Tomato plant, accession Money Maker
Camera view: vertical (180 deg); turntable rotation: 330 degrees
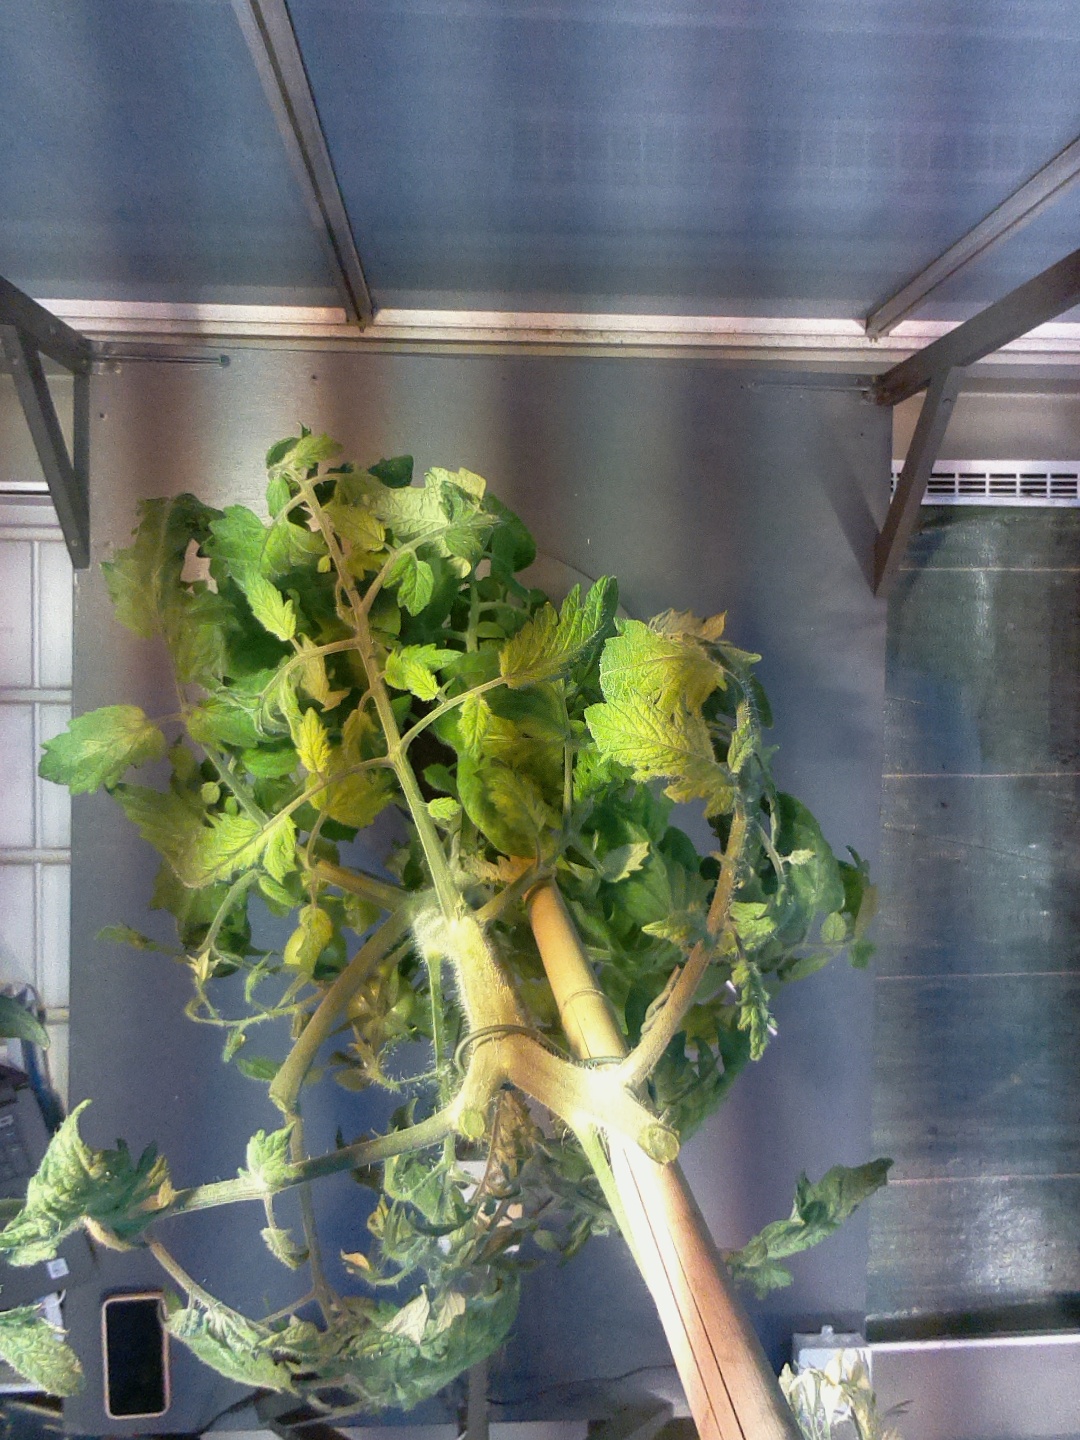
BBCH growth stage 73: 30%-40% of final fruit size